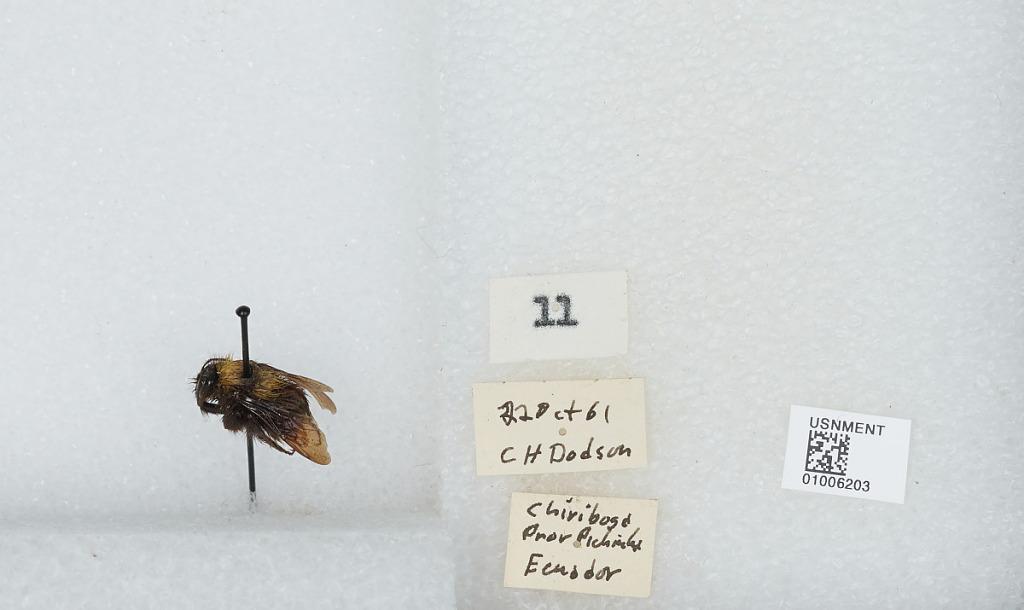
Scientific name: Bombus (Robustobombus) hortulanus Friese
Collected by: C. Dodson
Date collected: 1961-10-22
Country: Ecuador
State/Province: Pichincha
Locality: Chiriboga
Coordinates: -0.25, -78.7333